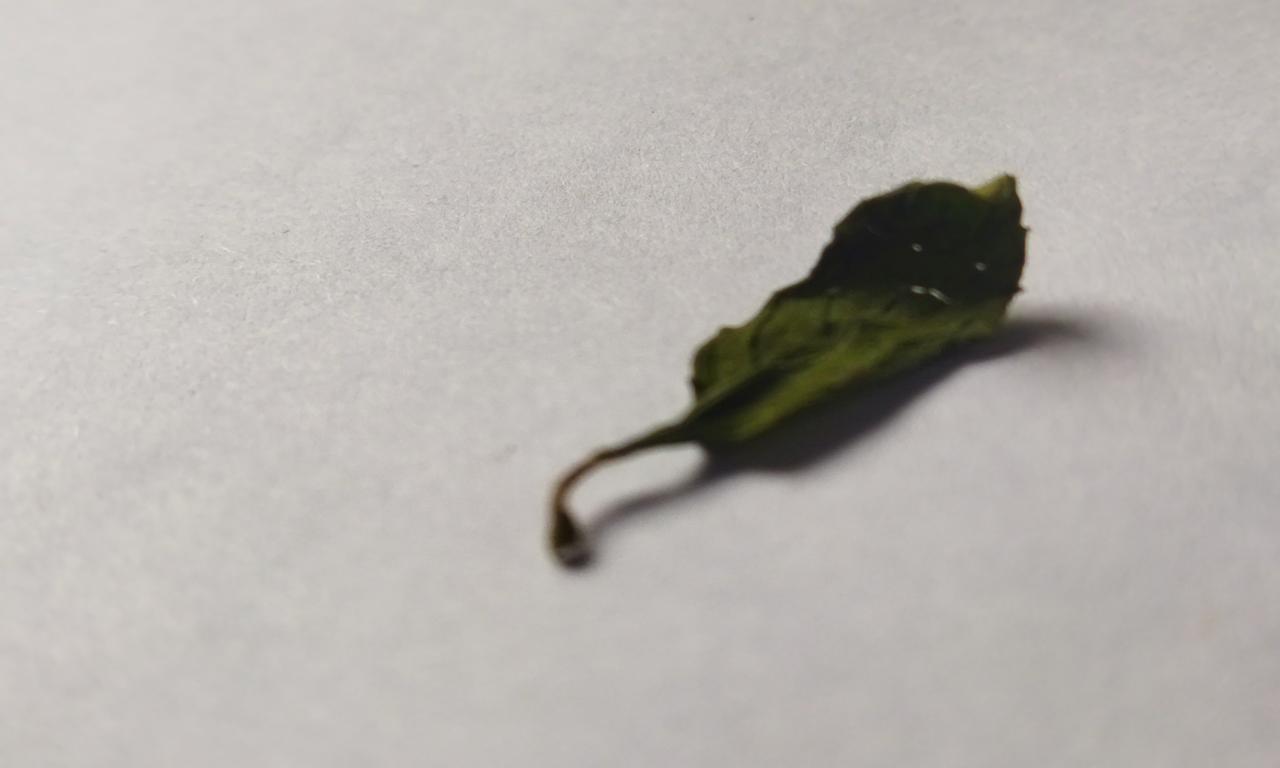
Label: Dried